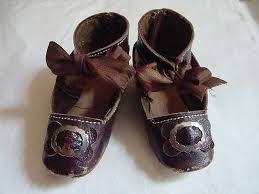
Waste category: shoes